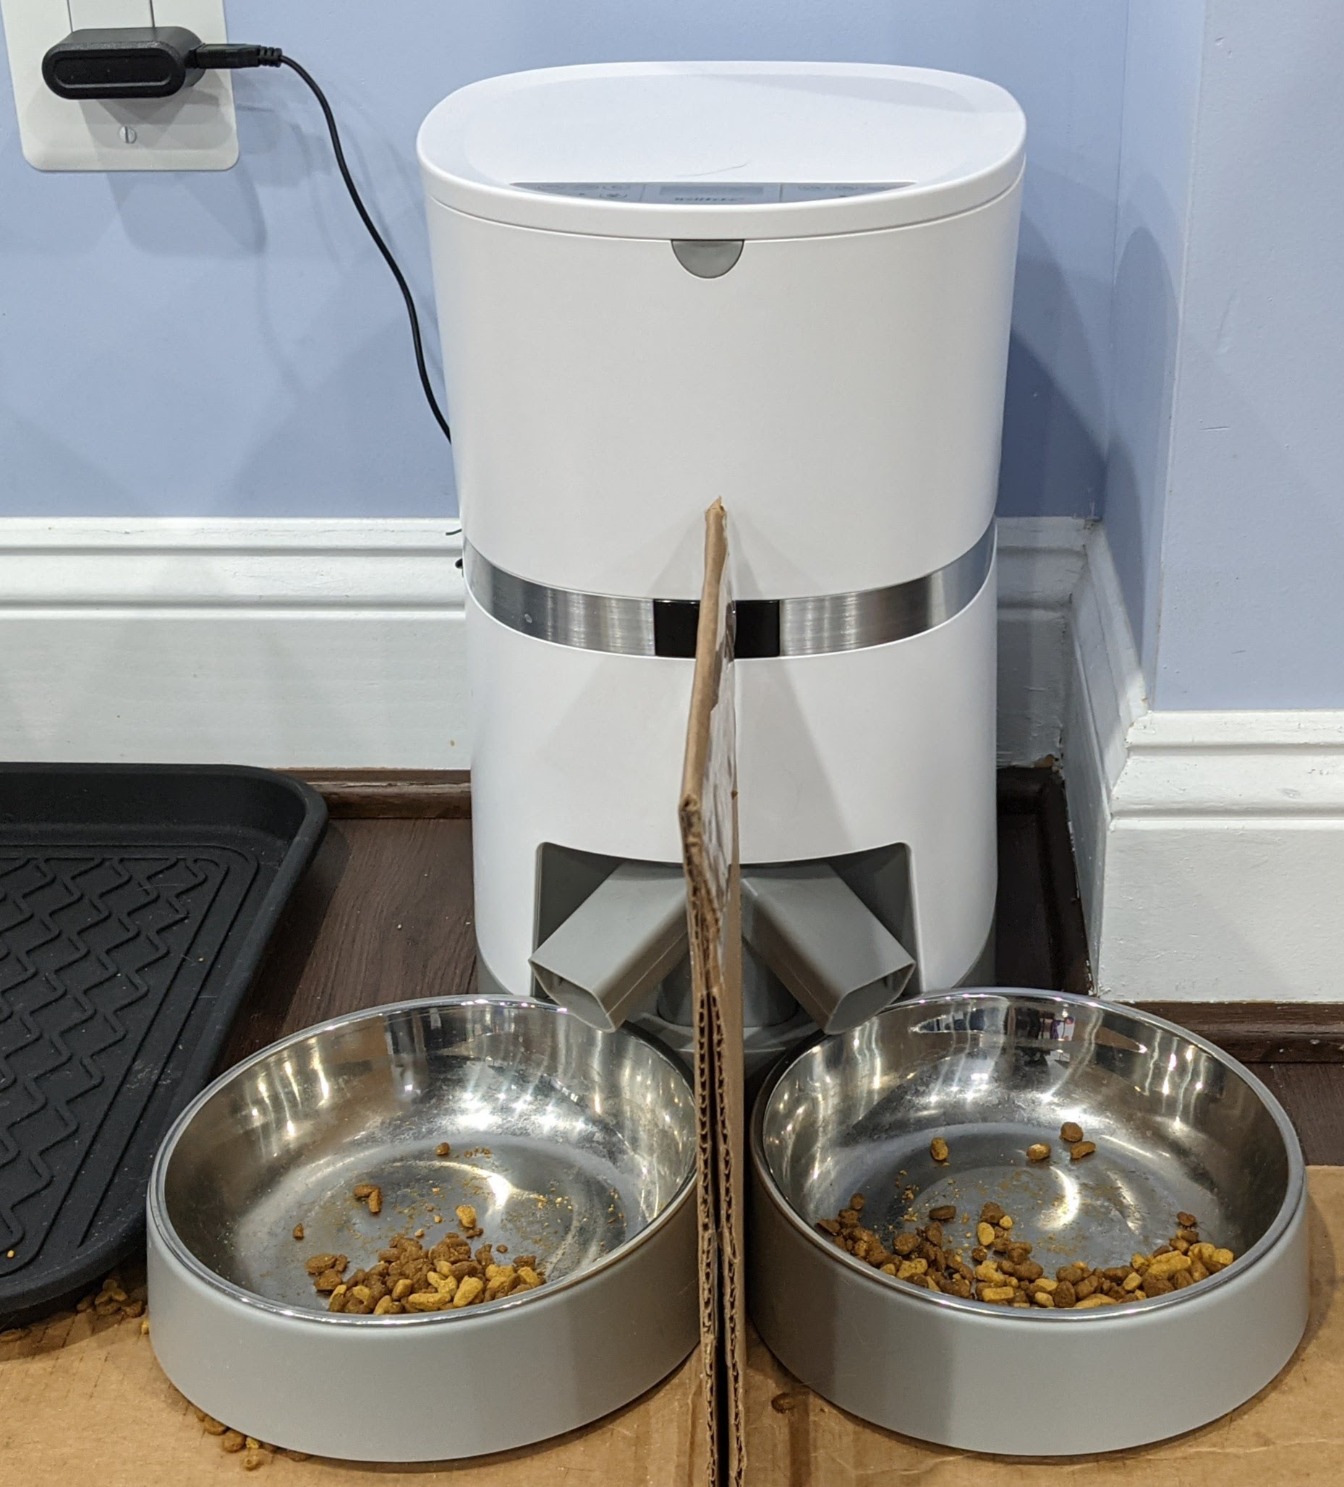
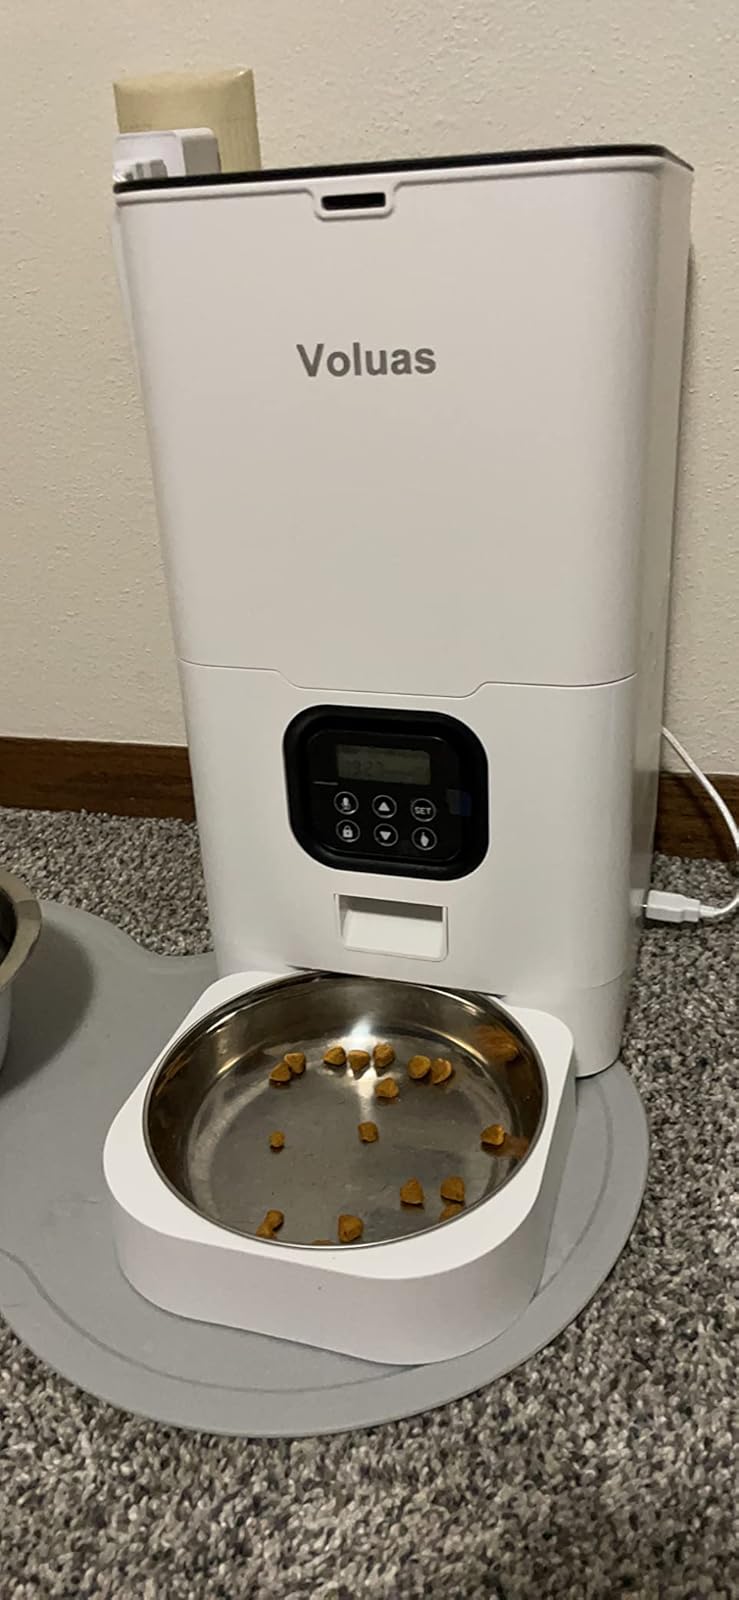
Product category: items_feeder
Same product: no